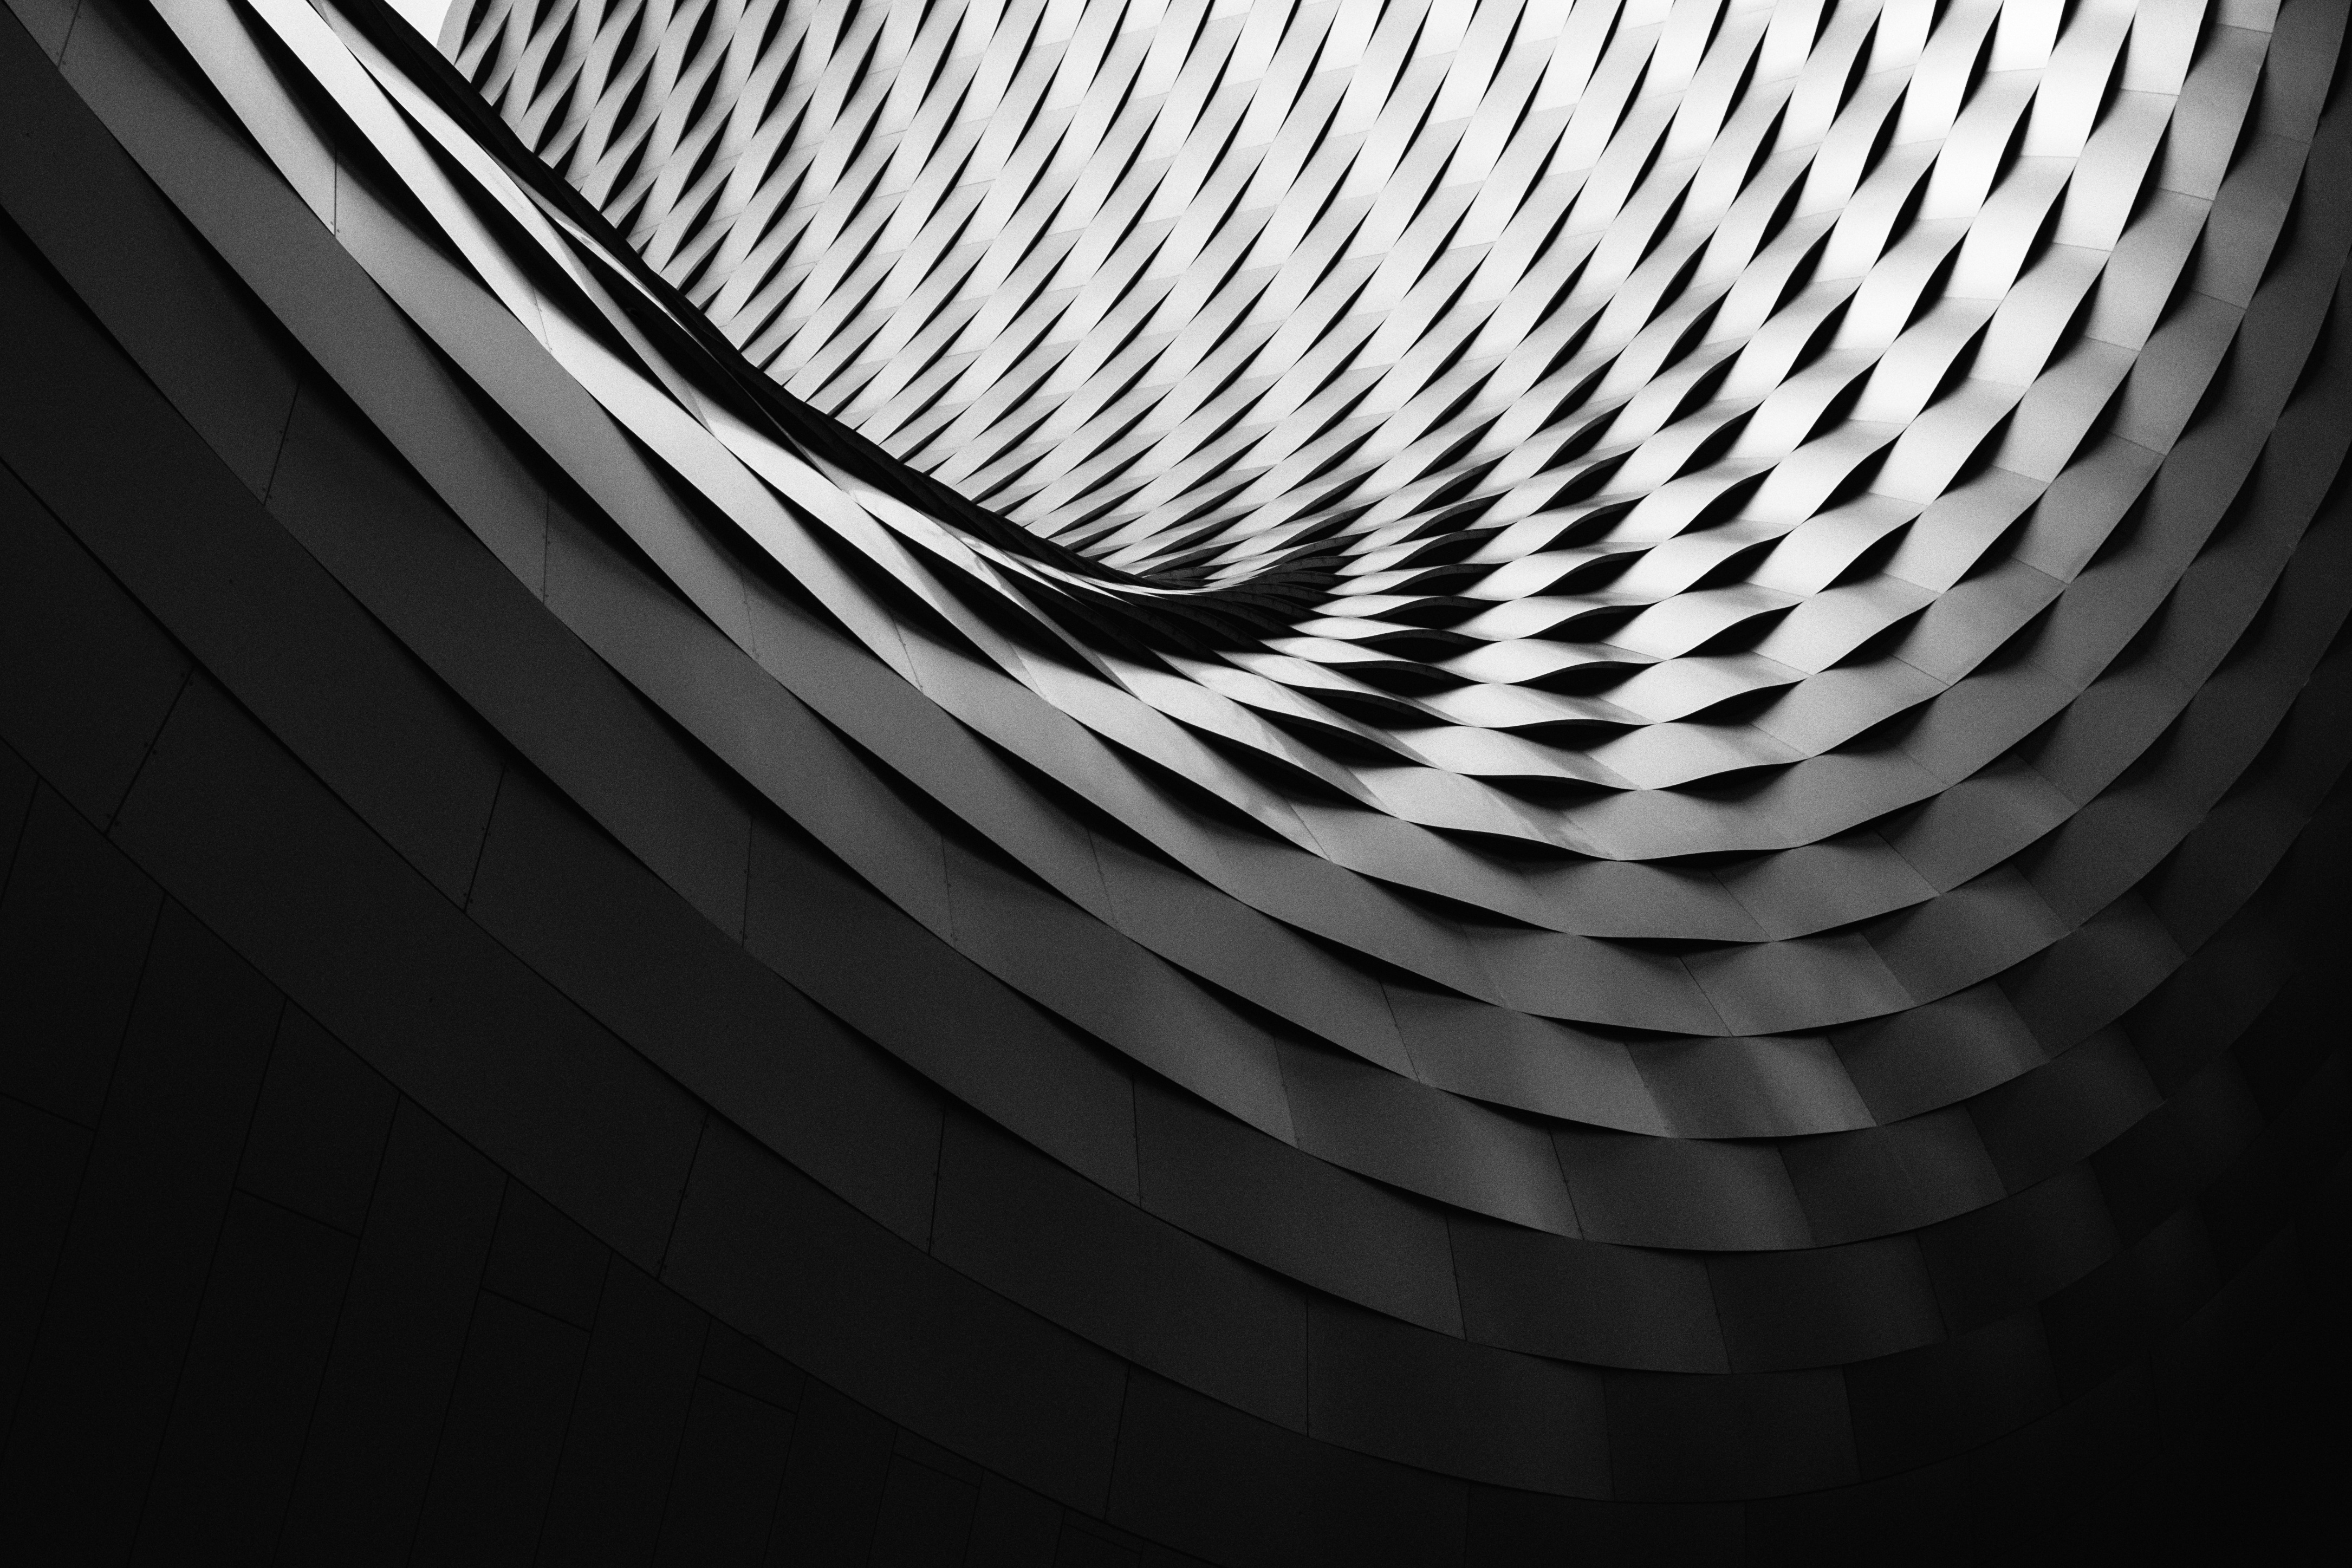
wing, light, abstract, black and white, architecture, white, spiral, wave, building, pattern, line, black, monochrome, circle, design, symmetry, shape, monochrome photography, computer wallpaper